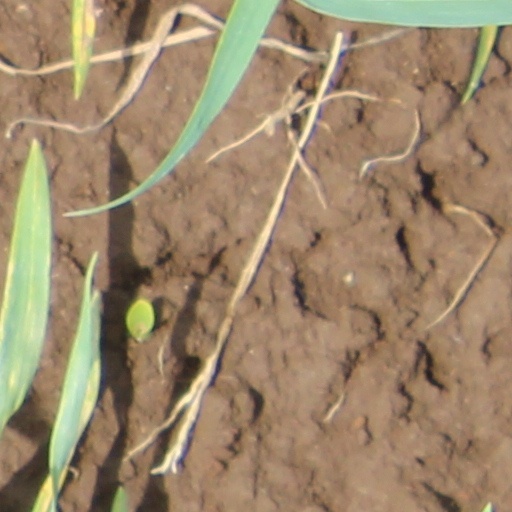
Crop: wheat